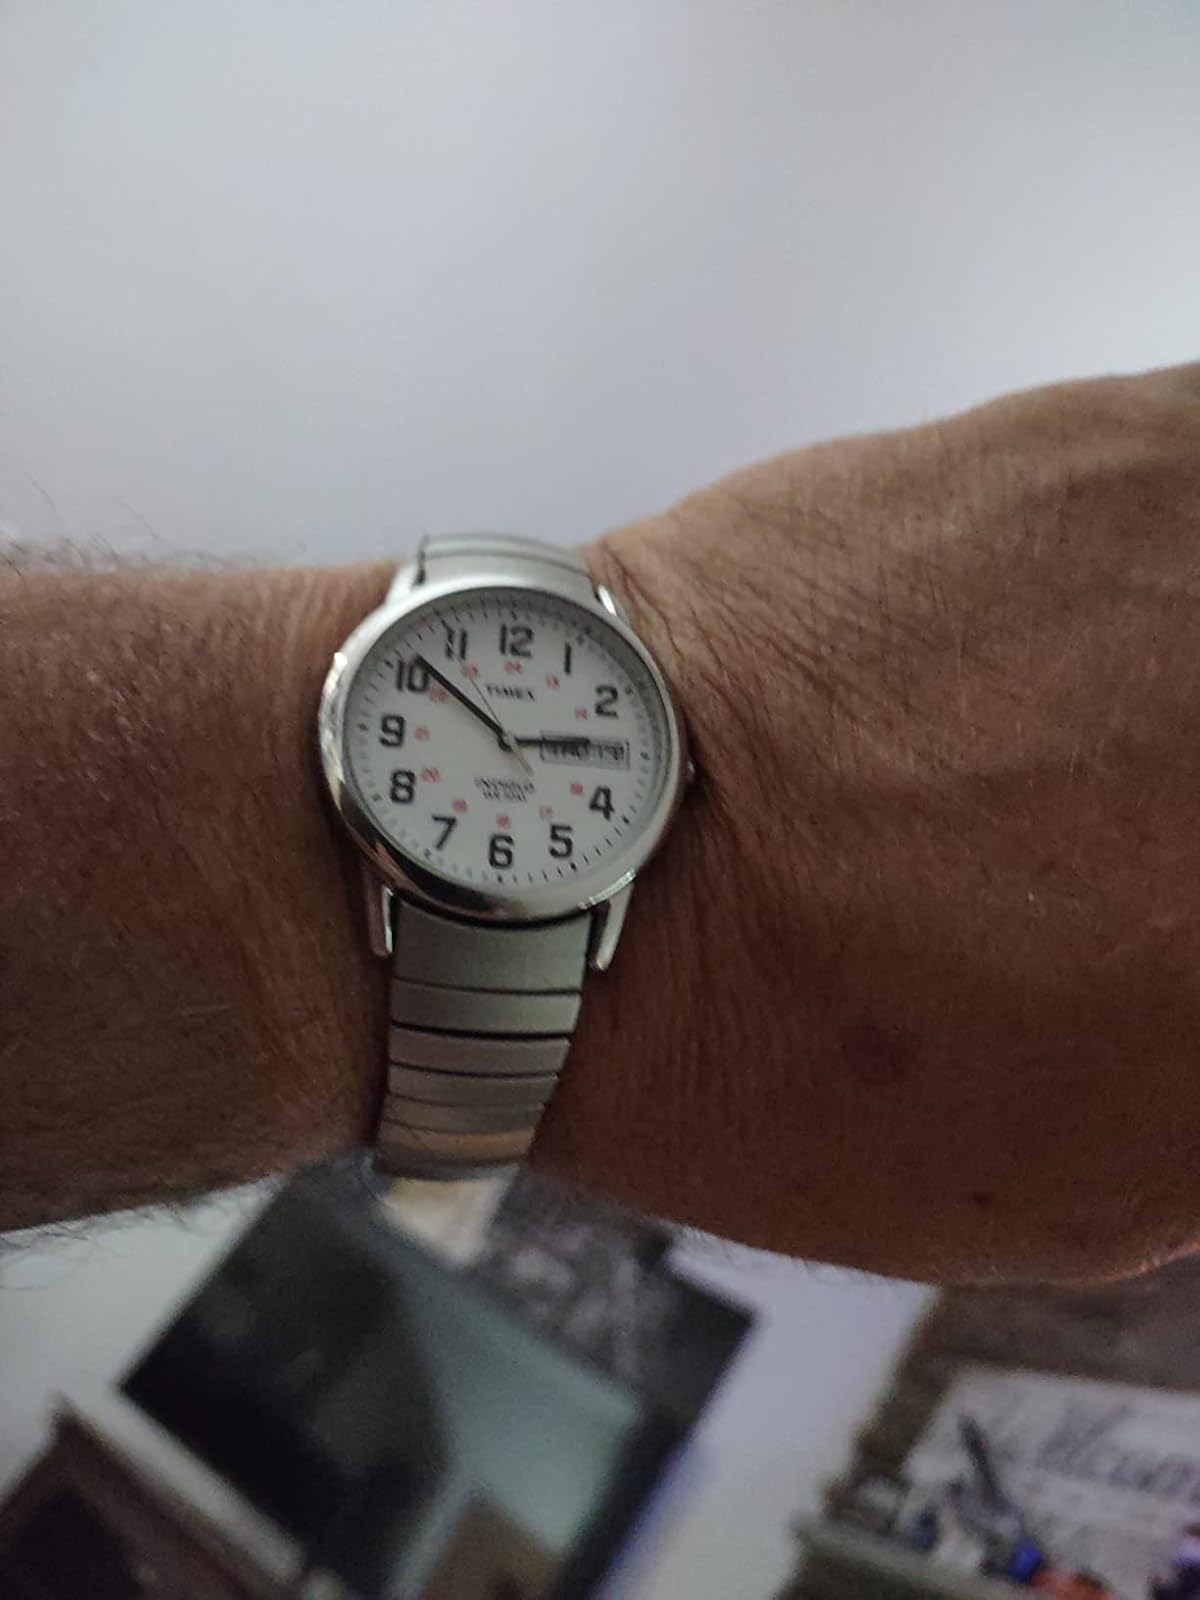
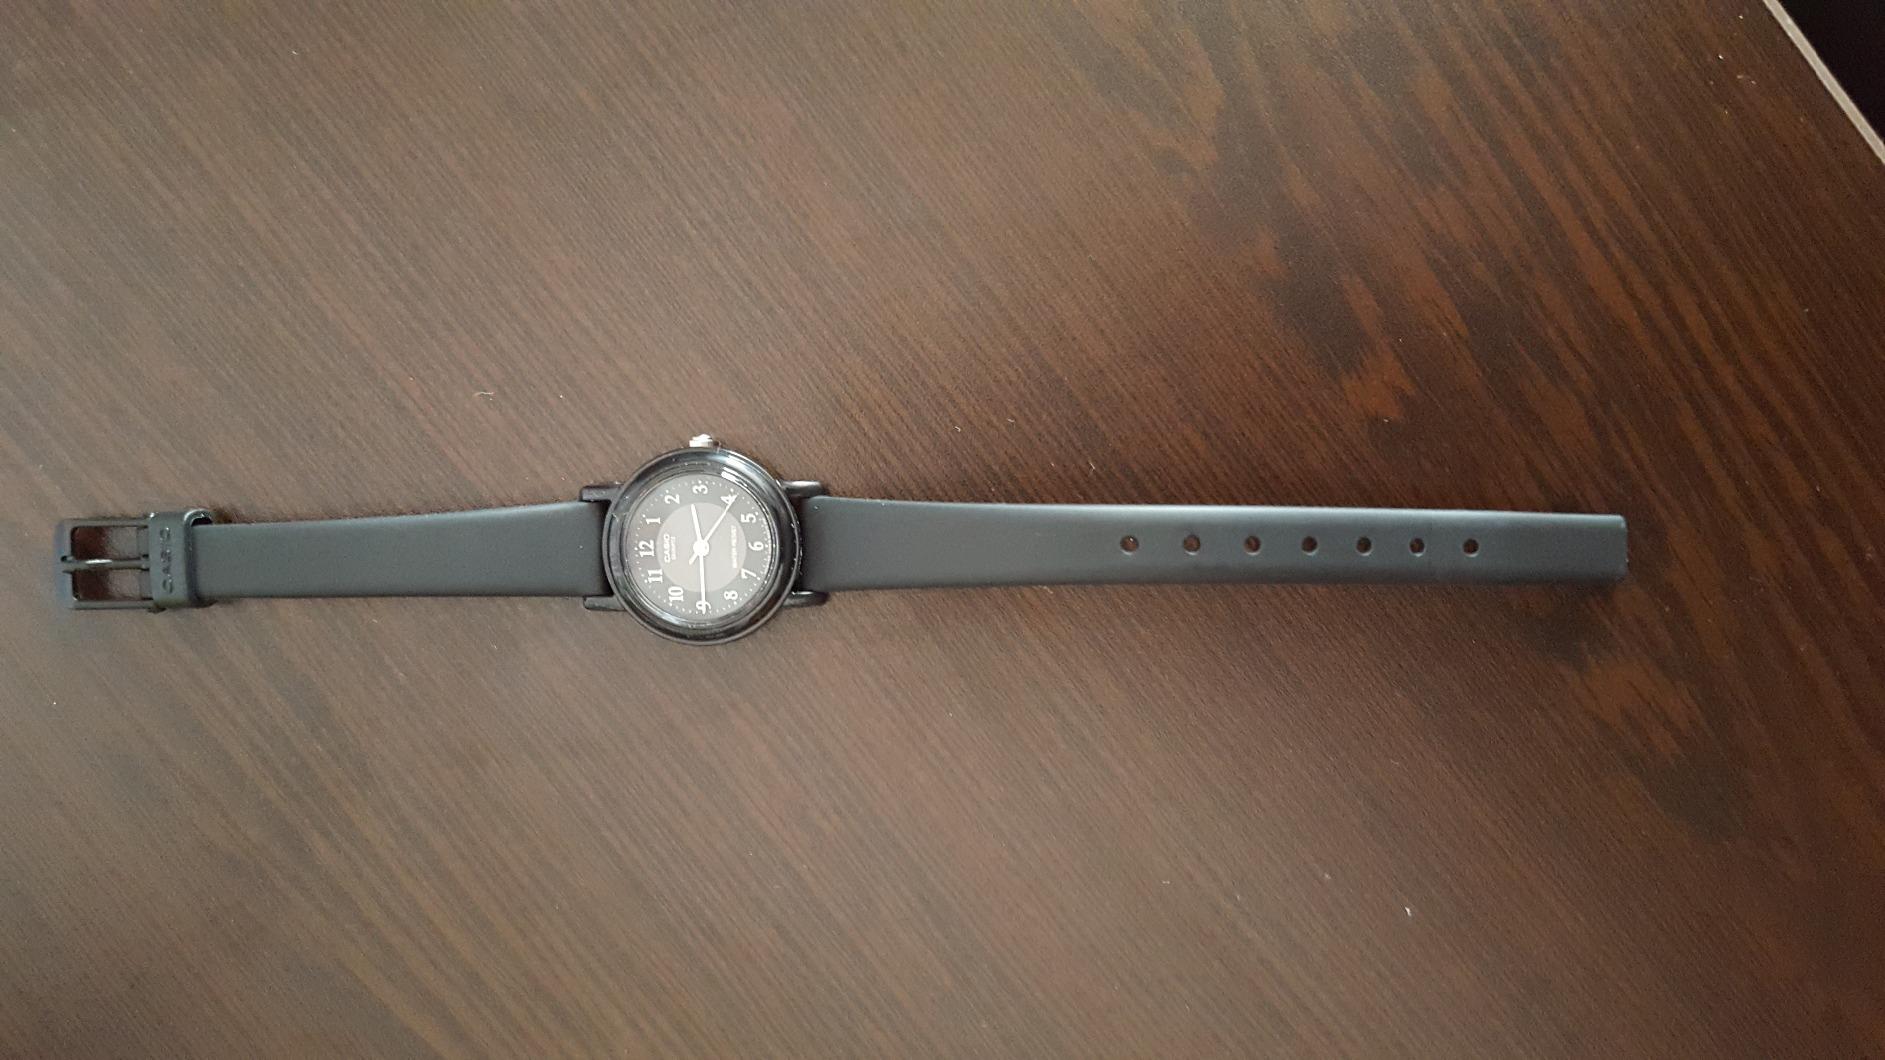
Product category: accessories_watch
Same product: no